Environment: lab
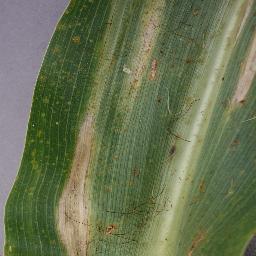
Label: northern_corn_leaf_blight